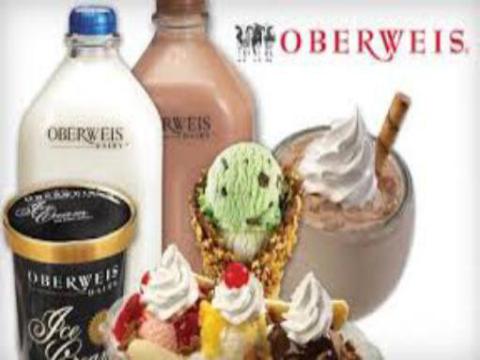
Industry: Food